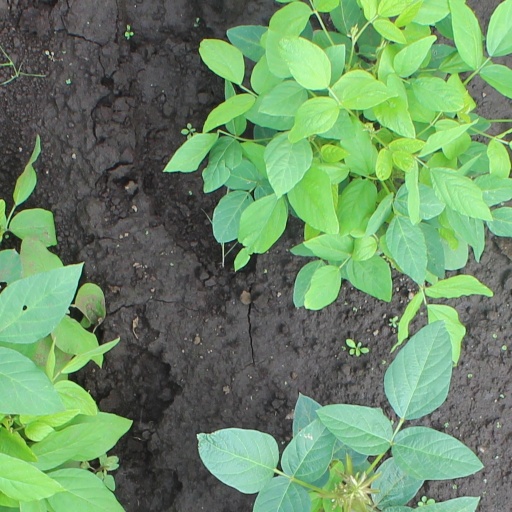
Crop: soybean